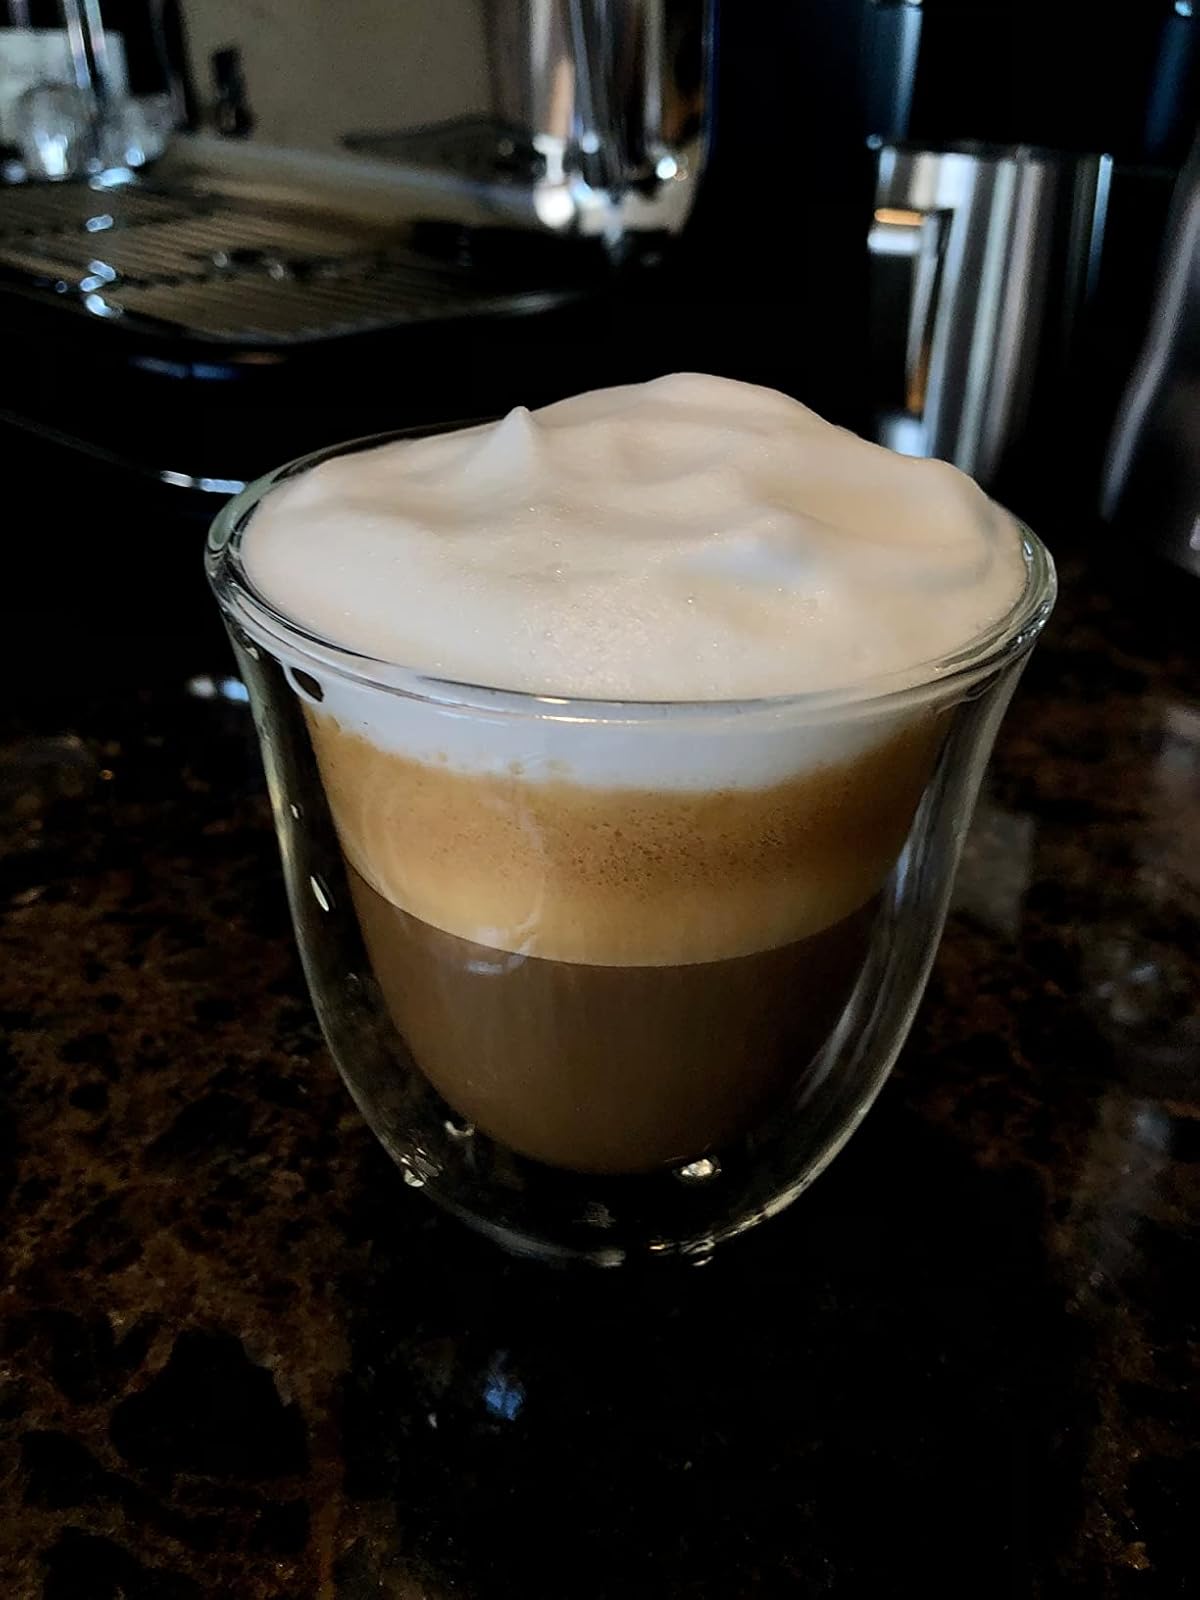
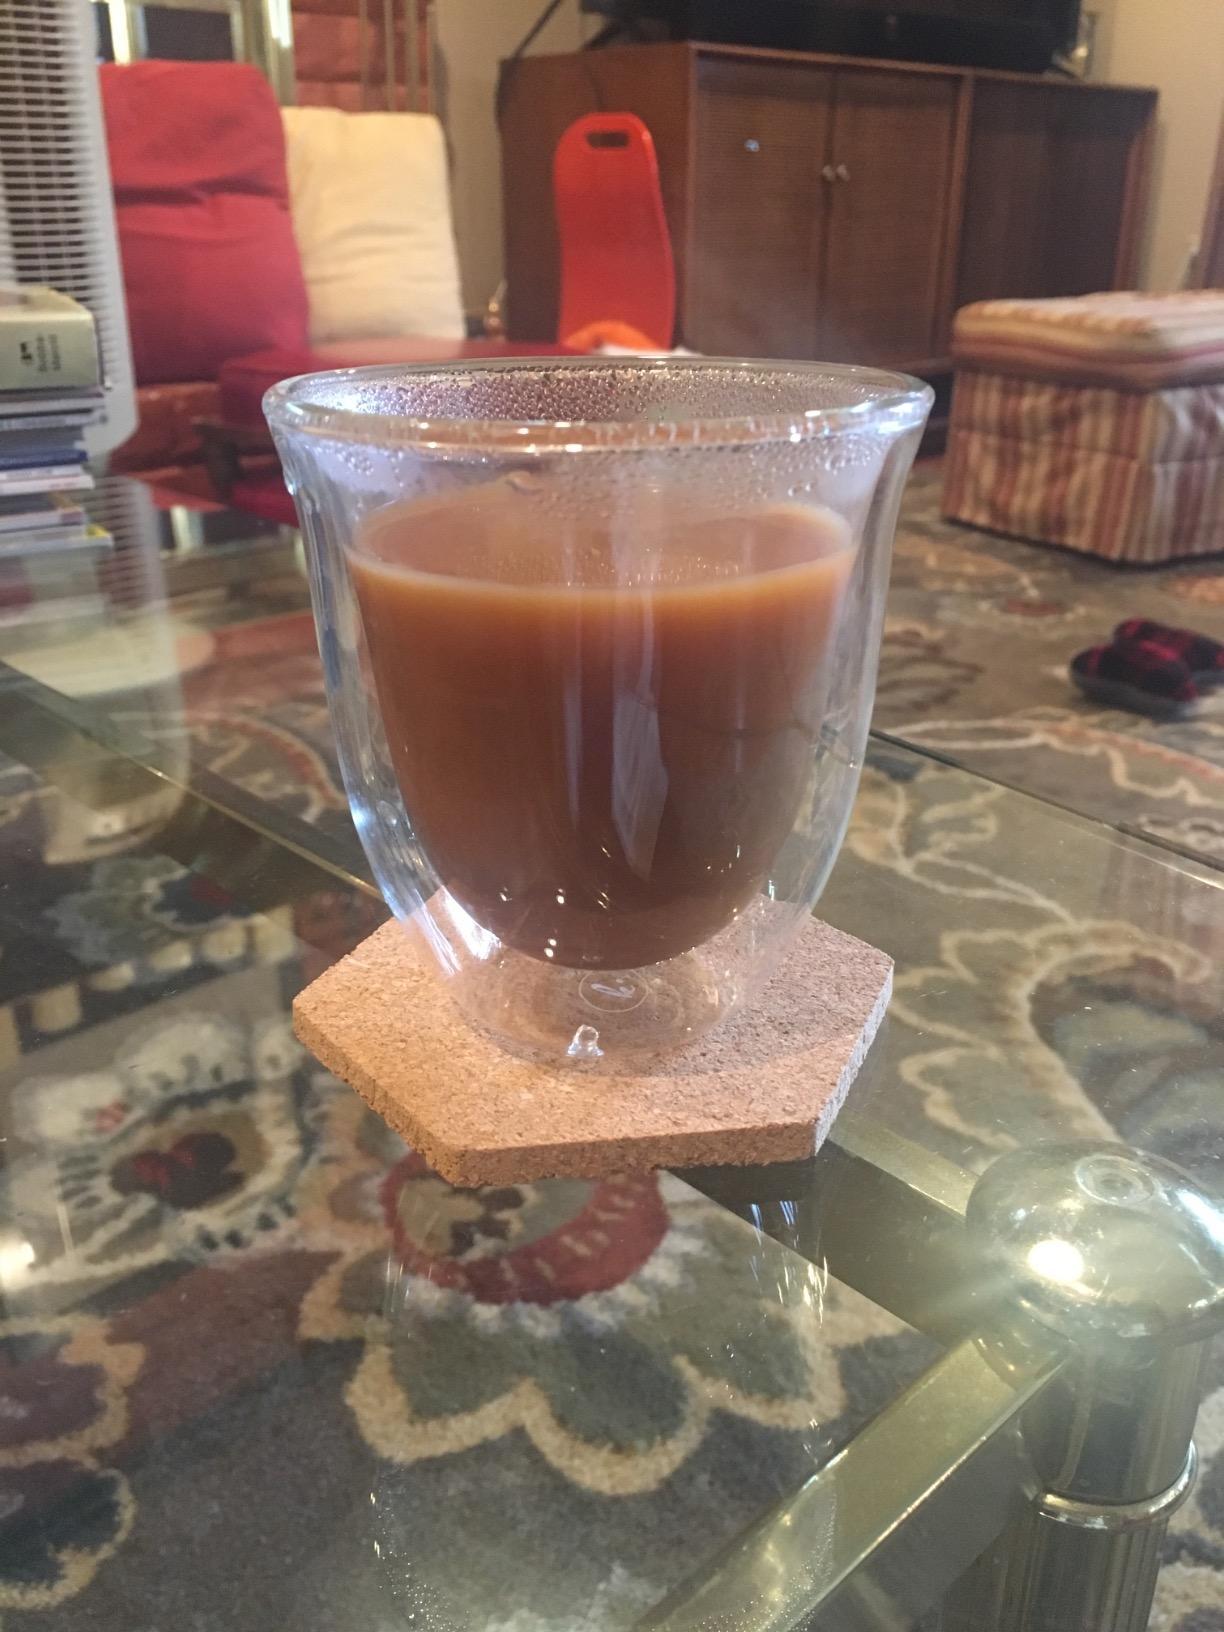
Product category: items_mug
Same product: yes